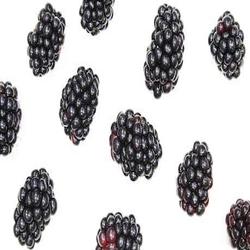
Label: Blackberry